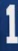
Number: 1